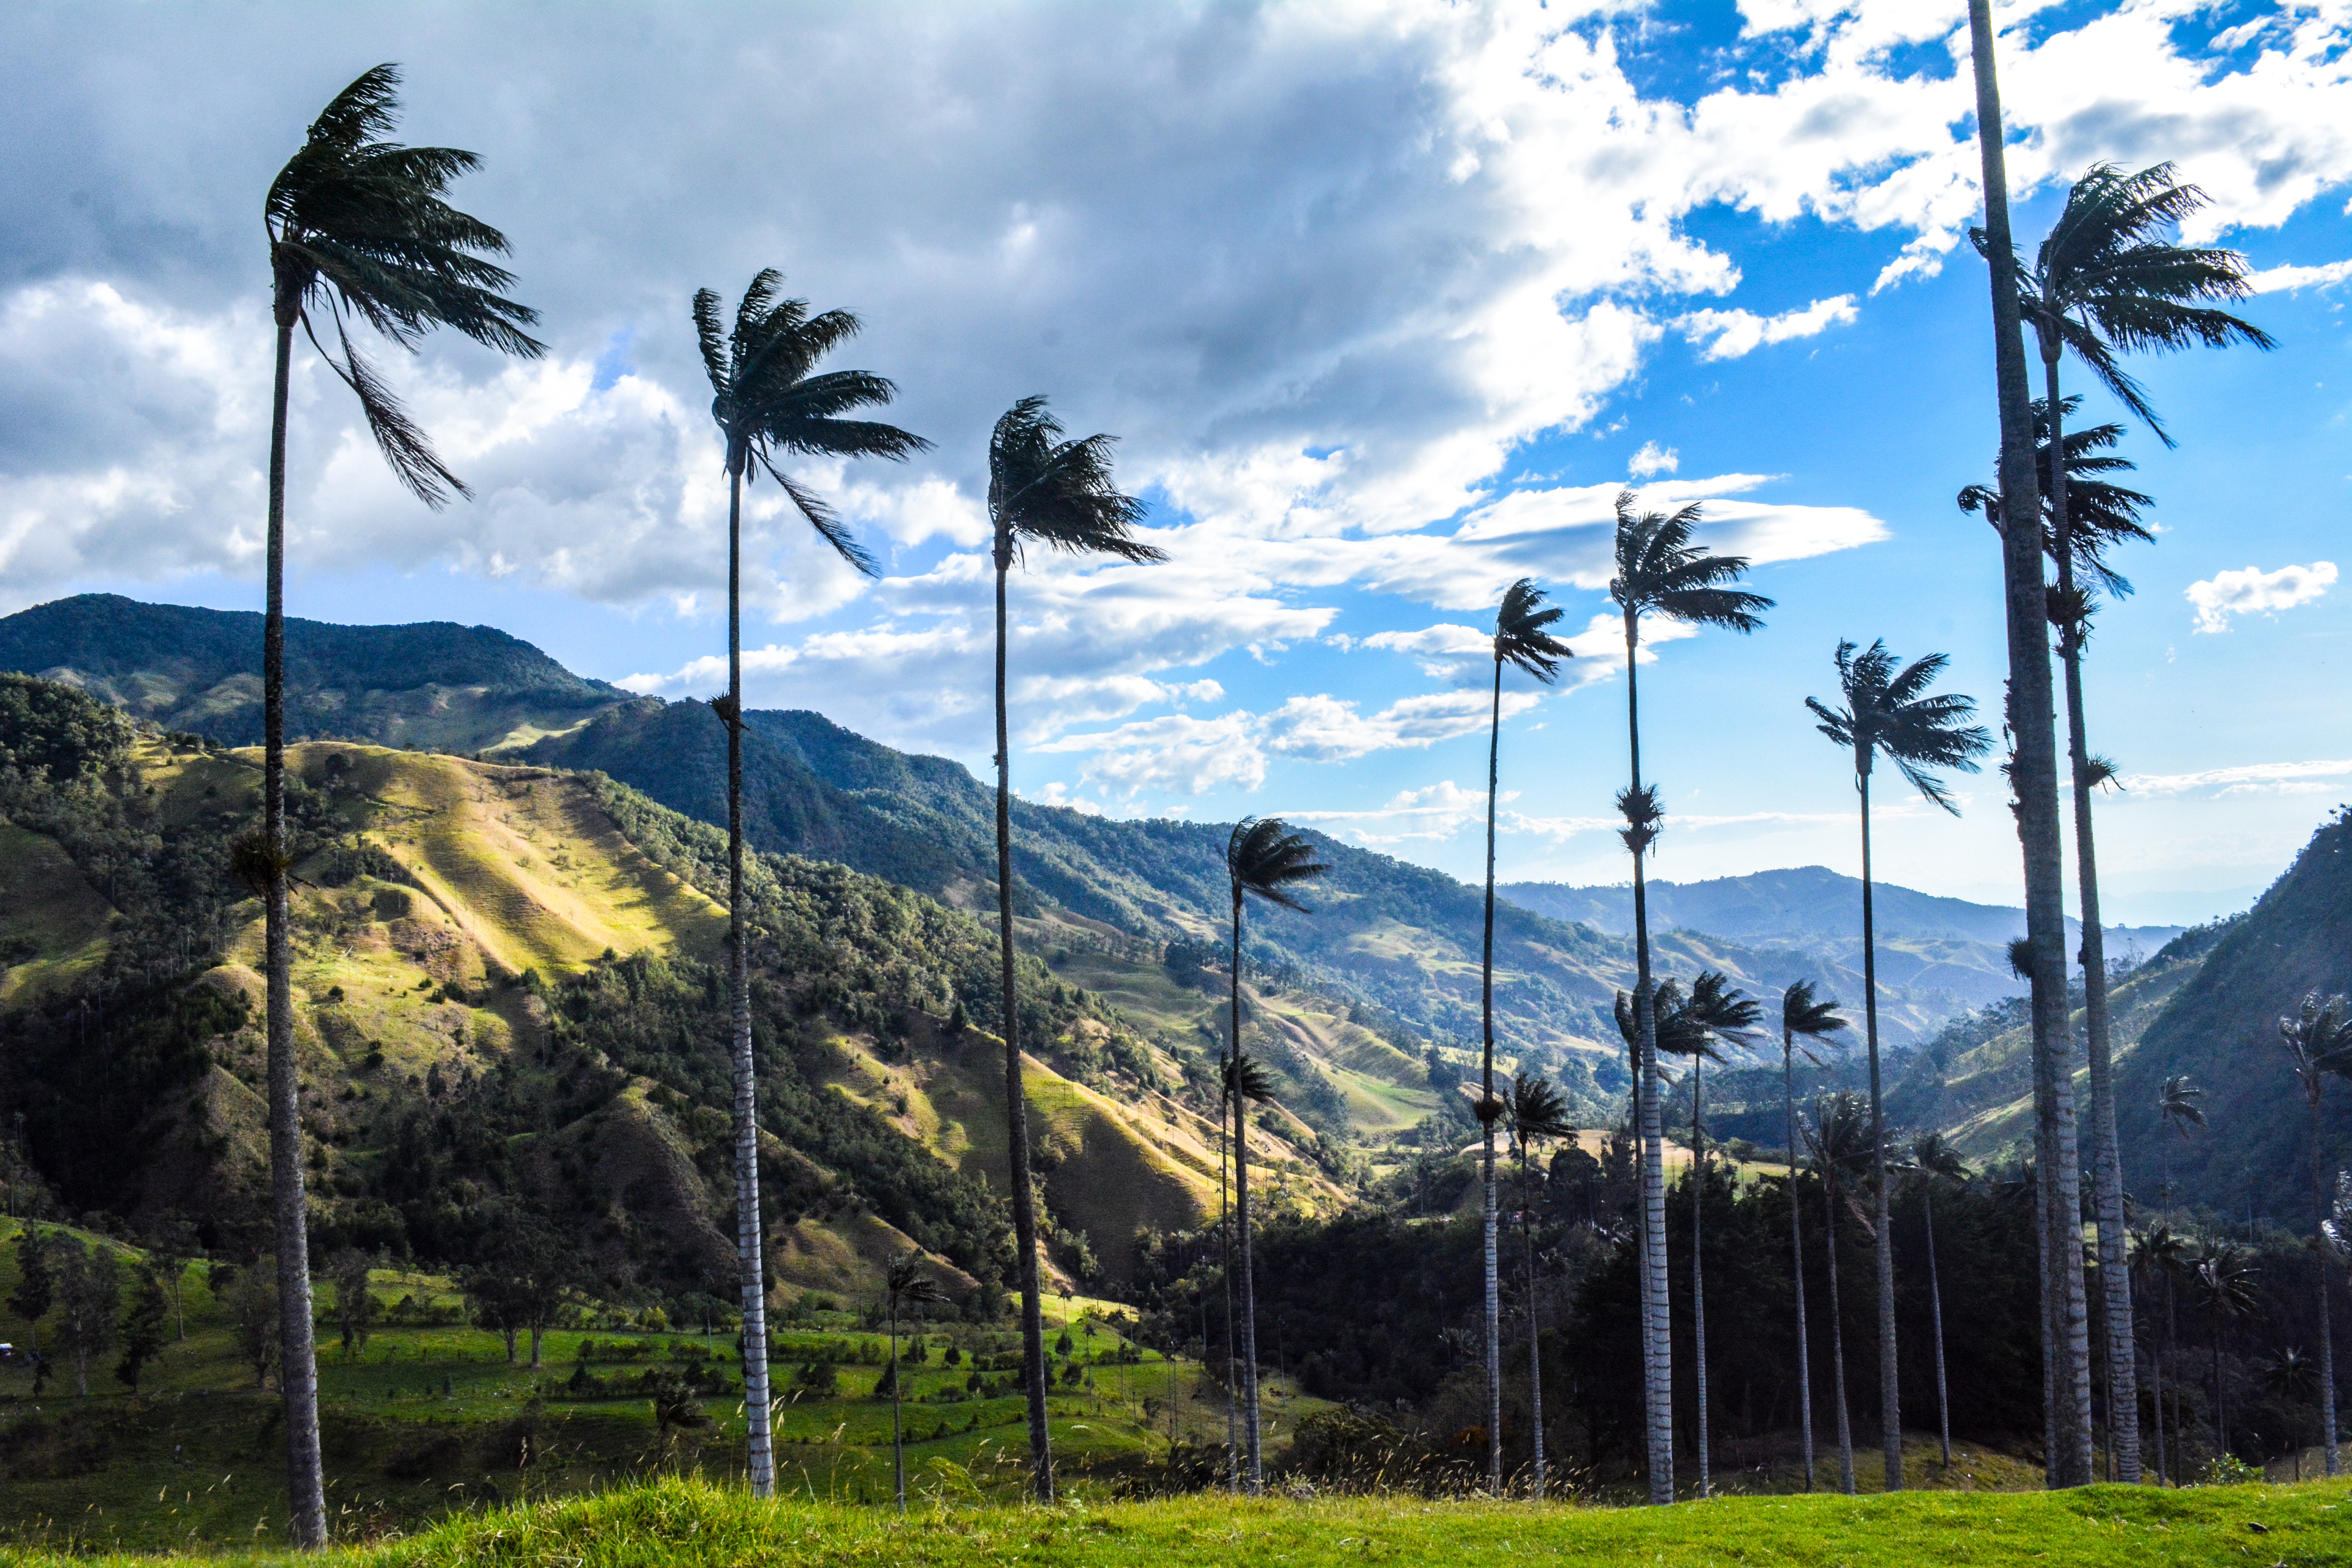
landscape, tree, nature, grass, mountain, sky, hill, wind, mountain range, agriculture, rural area, woody plant, mountainous landforms, land plant, arecales, palm family